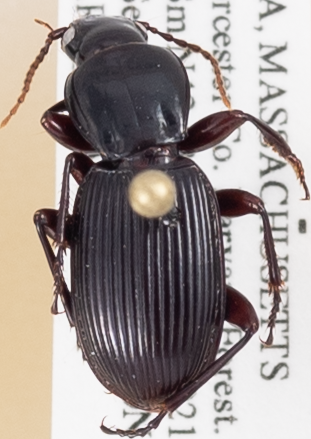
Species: Pterostichus tristis
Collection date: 2018-09-11 04:00:00
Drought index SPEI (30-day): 0.556
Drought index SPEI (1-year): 0.934
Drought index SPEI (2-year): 0.88